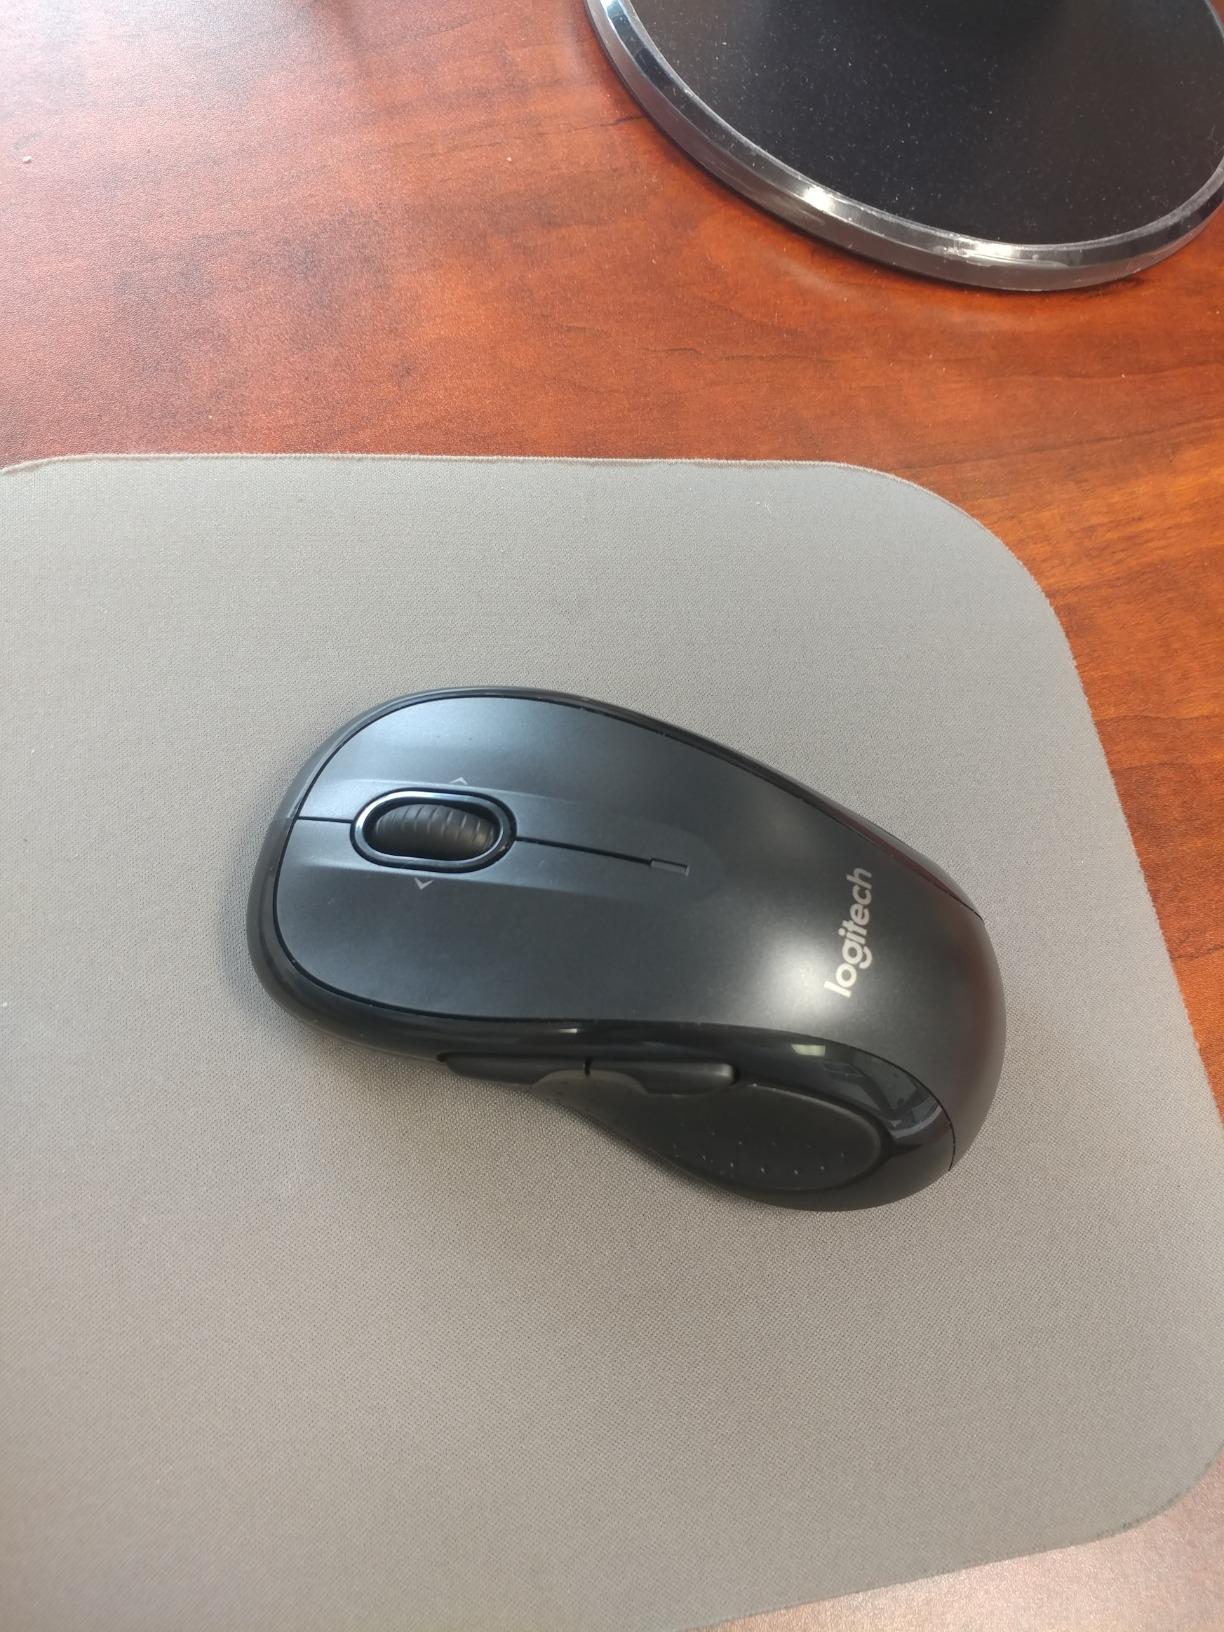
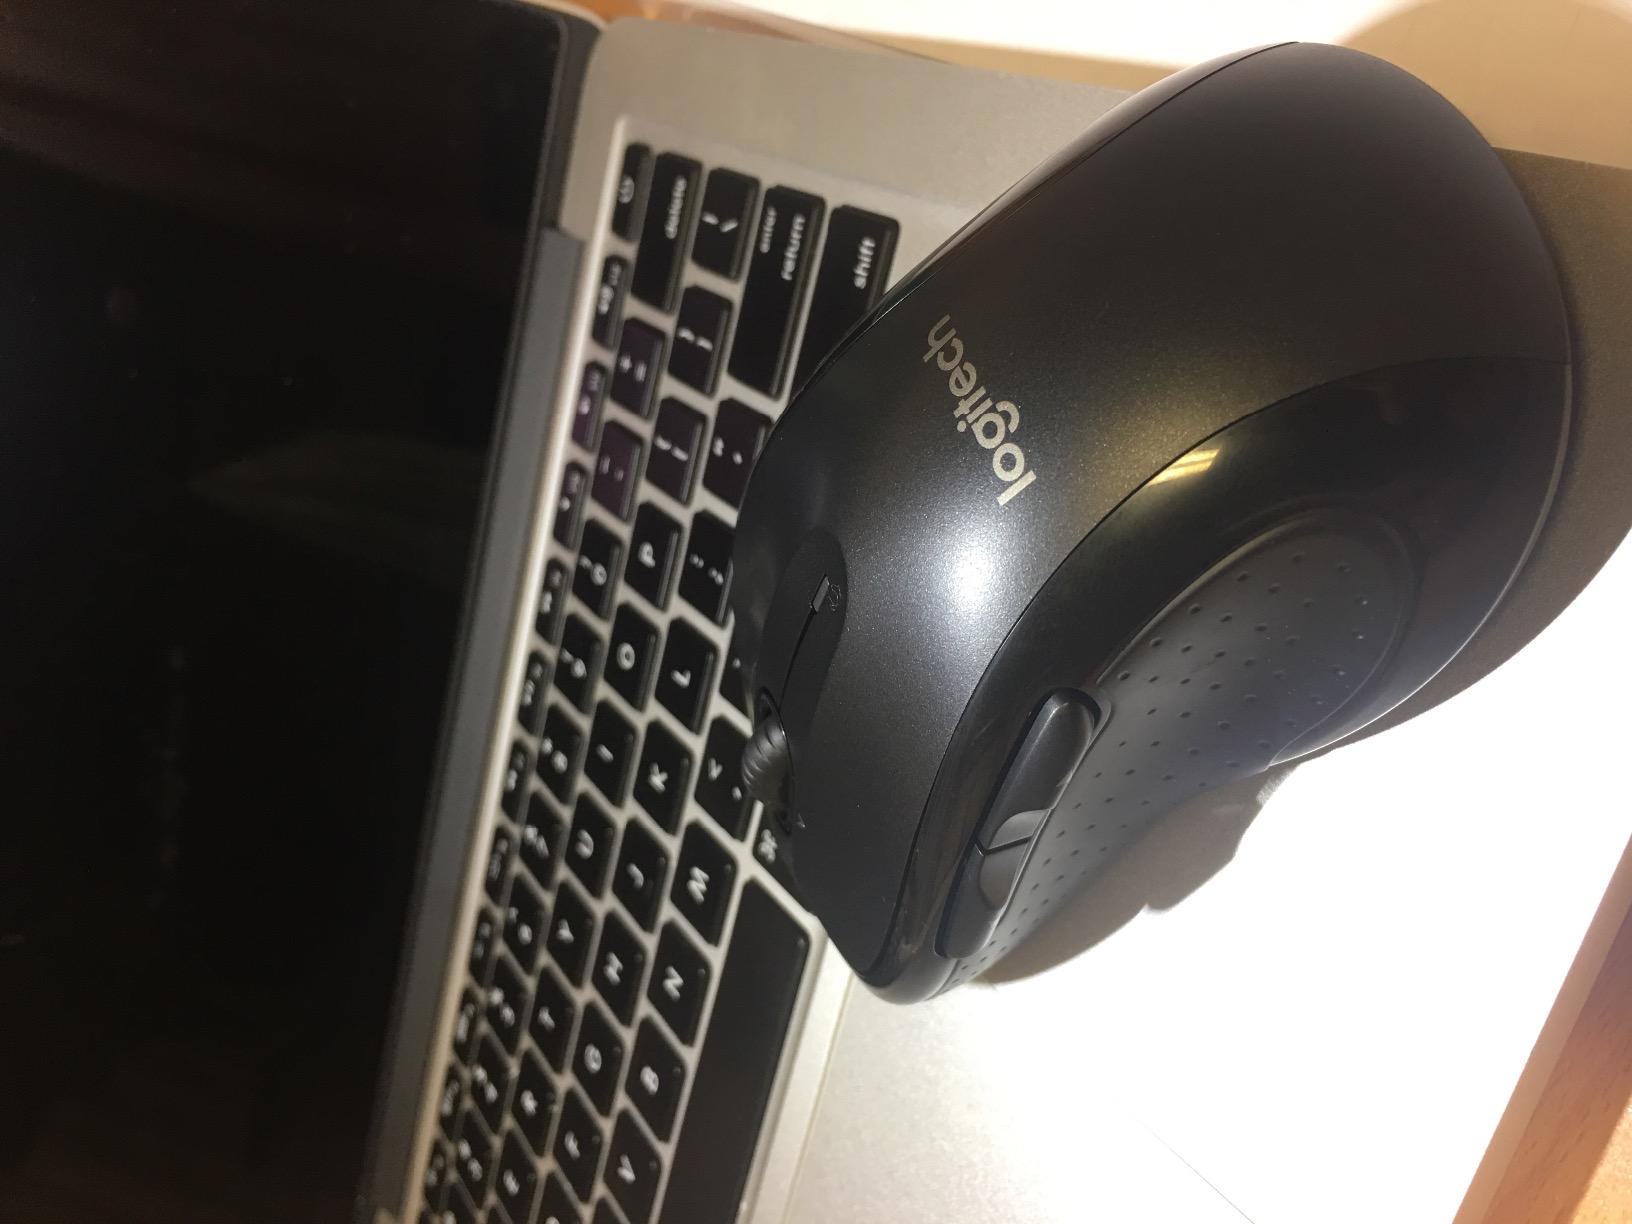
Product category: mouse
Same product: yes